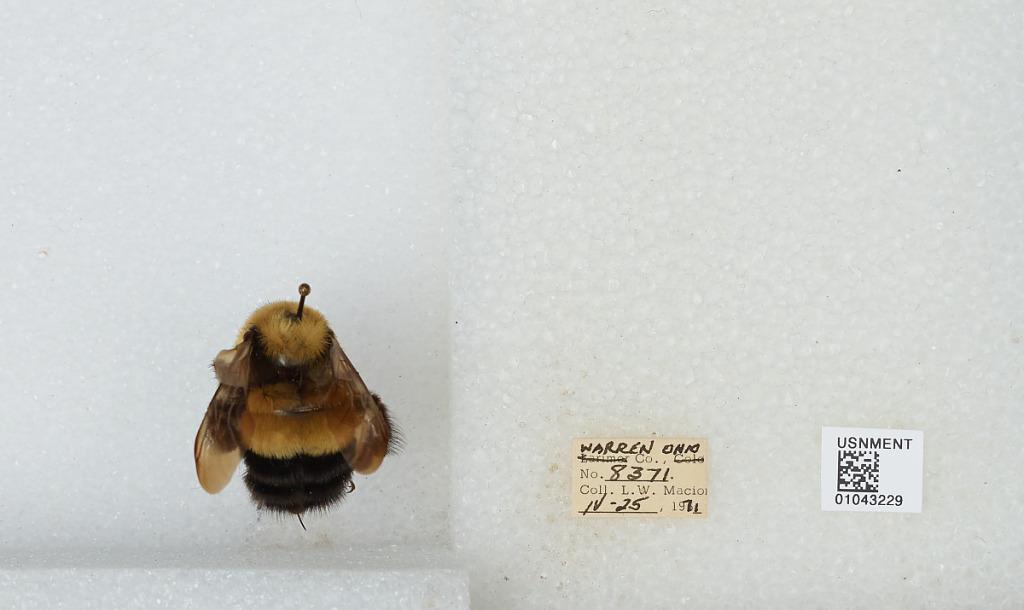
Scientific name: Bombus (Bombus) affinis Cresson
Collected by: L. Macior
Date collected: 1971-4-25
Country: United States
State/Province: Ohio
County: Warren
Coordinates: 39.4242, -84.1856